Bicycle kick

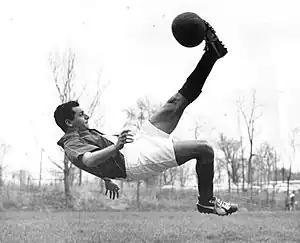
Forward Ruben Mendoza, from the United States men's national soccer team, executes a bicycle kick.

In association football, a bicycle kick, also known as an overhead kick or scissors kick, is an acrobatic strike where a player kicks an airborne ball rearward in midair. It is achieved by throwing the body backward up into the air and, before descending to the ground, making a shearing movement with the legs to get the ball-striking leg in front of the other. In most languages, the manoeuvre is named after either the cycling motion or the scissor motion that it resembles. Its complexity, and uncommon performance in competitive football matches, makes it one of association football's most celebrated skills.